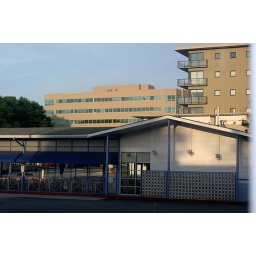
Reflection of Taqueria Del Sol, in the window of a nearby office building, at sunset.